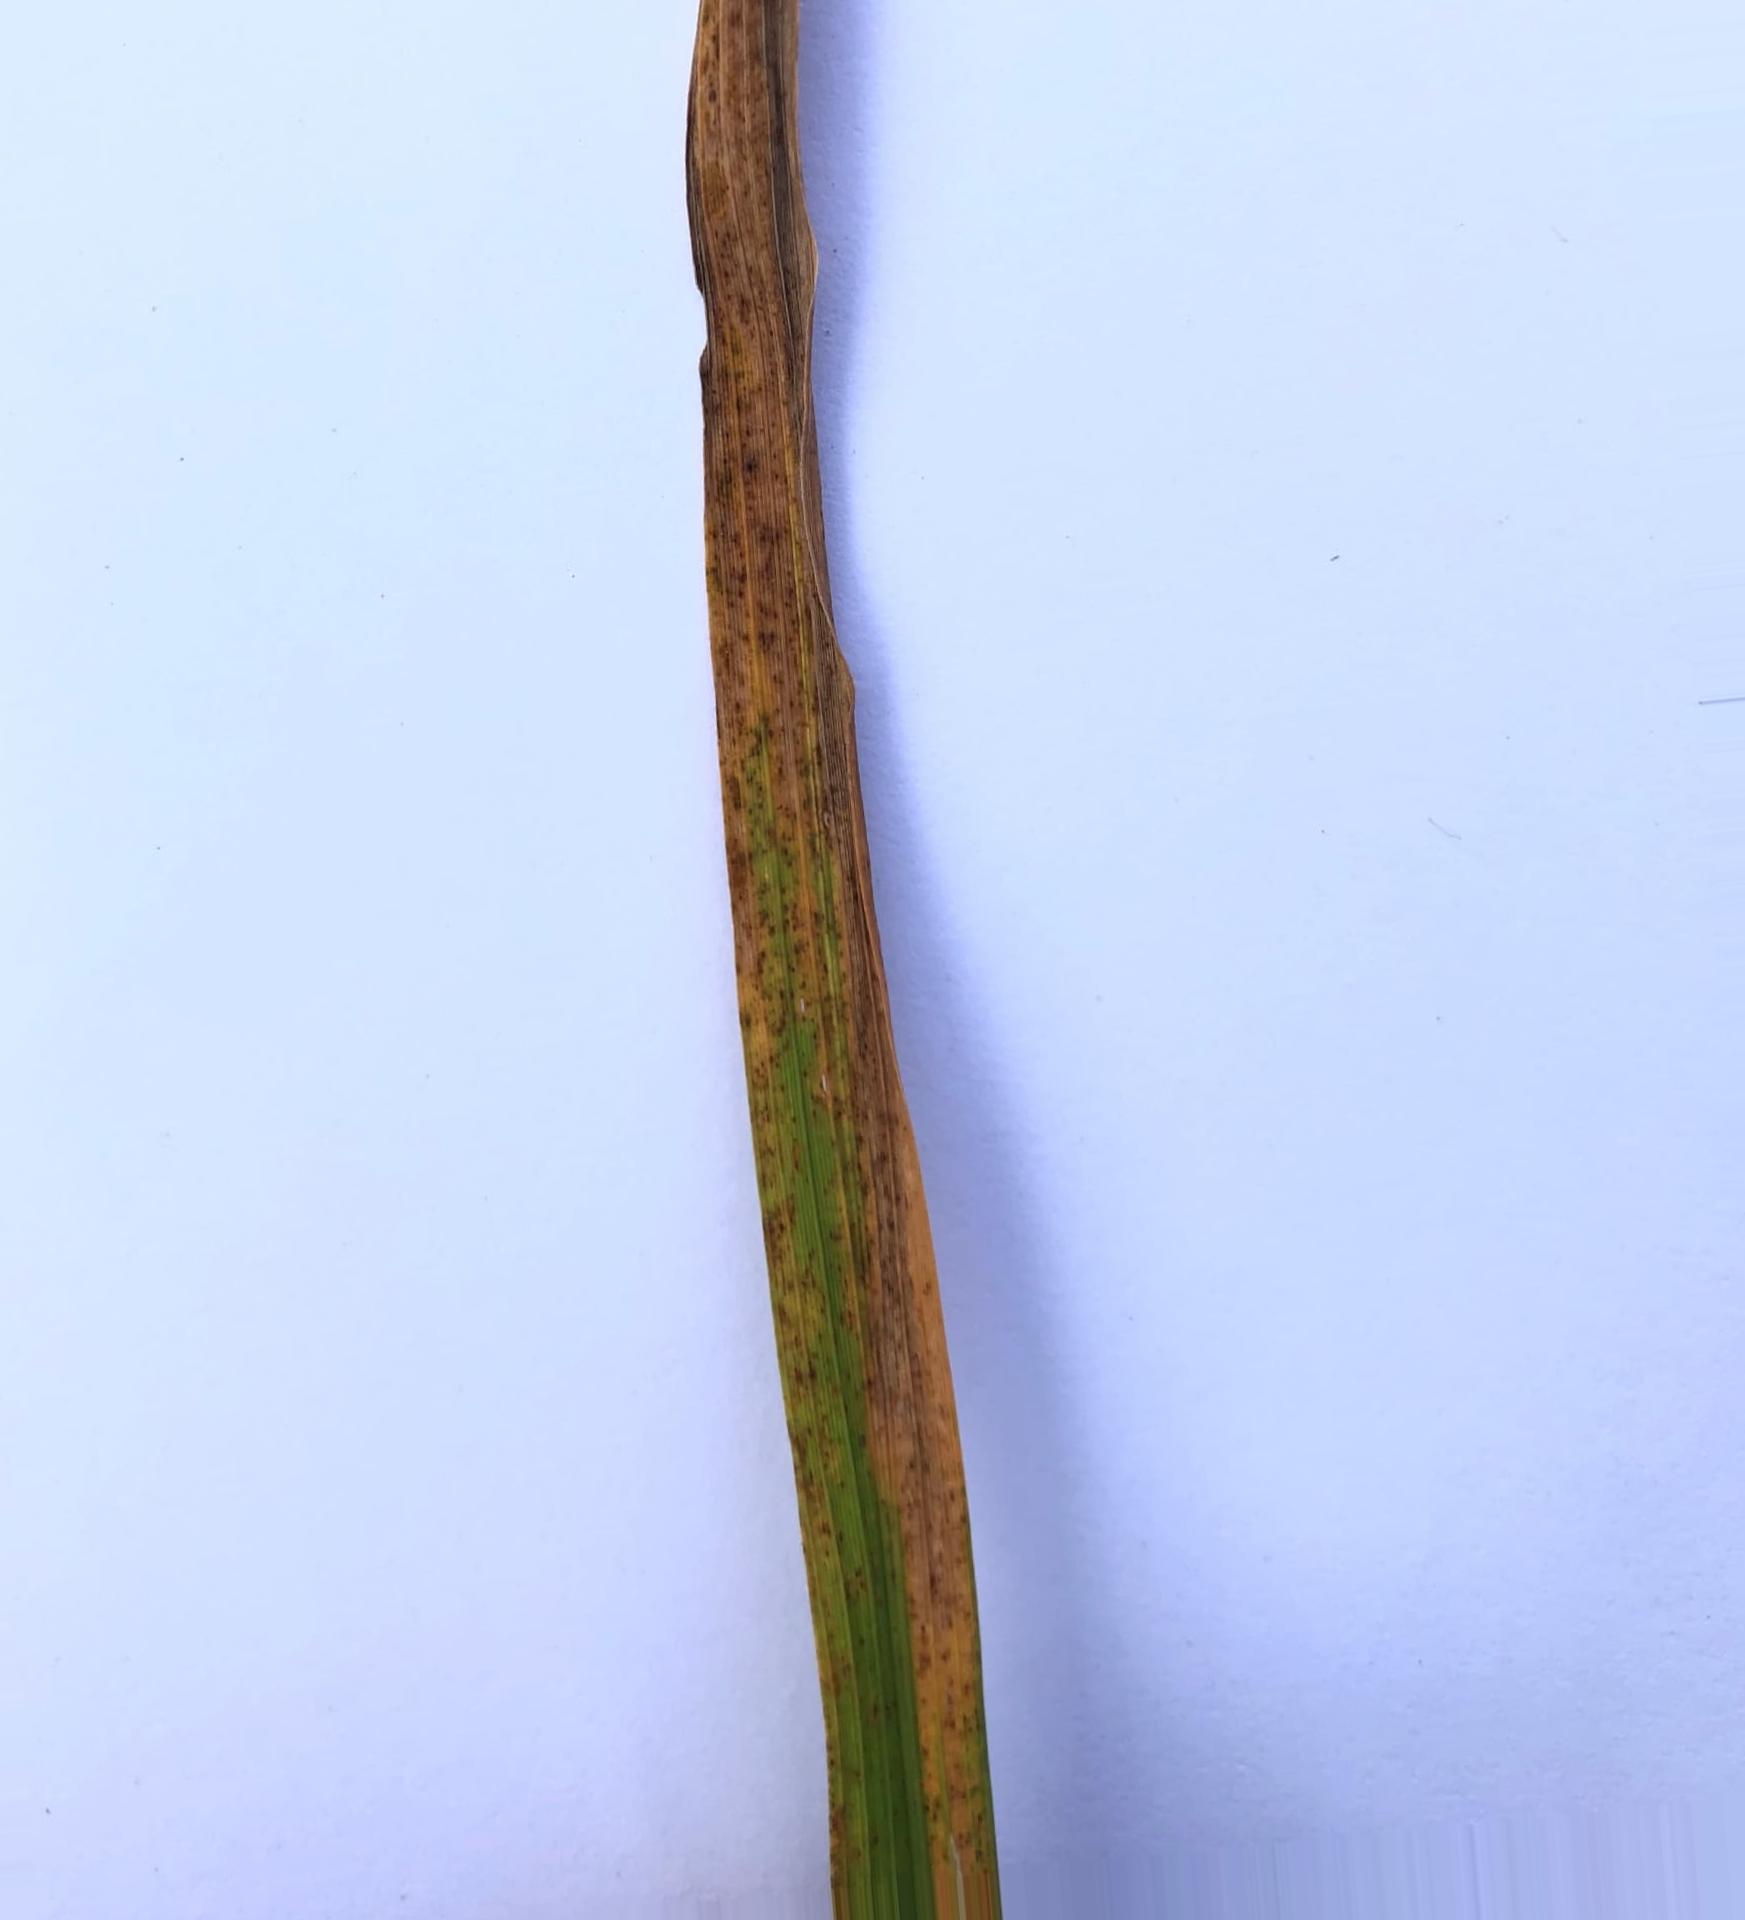
Nhãn: Tungro virus